Paludirex

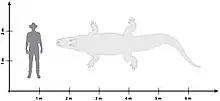
Approximate size of "Paludirex vincenti".

In "Paludirex", the first two teeth within the premaxilla sit atop an alveolar process, a ridge, that arches towards the roof of the mouth. Furthermore, both of these teeth are roughly in line with another, meaning they are positioned in such a way that neither is located further to the front or back than the other. This can be observed clearly in both "Paludirex gracilis" and "Paludirex vincenti". However, it is noted in both the type description of "Paludirex" and the later 2023 review of Australasian crocodilians that this does not seem to be the case in the other Darling Downs crocodilian, which may represent a third species of "Paludirex". At the same time, Ristevski and colleagues note that the space between these first teeth is notably enlarged in the named forms, much larger than the distance between any of the other premaxillary teeth, yet in the Darling Downs form they are closely spaced. All tooth sockets within the premaxilla are sub-circular to circular in appearance and the same is true for the maxillary teeth of "Paludirex vincenti", though the same cannot be confirmed for "Paludirex gracilis". Regardless, this clearly sets it apart from the ziphodont teeth of "Quinkana", which were flattened side to side (labiolingually). The first teeth of the maxilla are all very closely spaced, with little to no space between them.